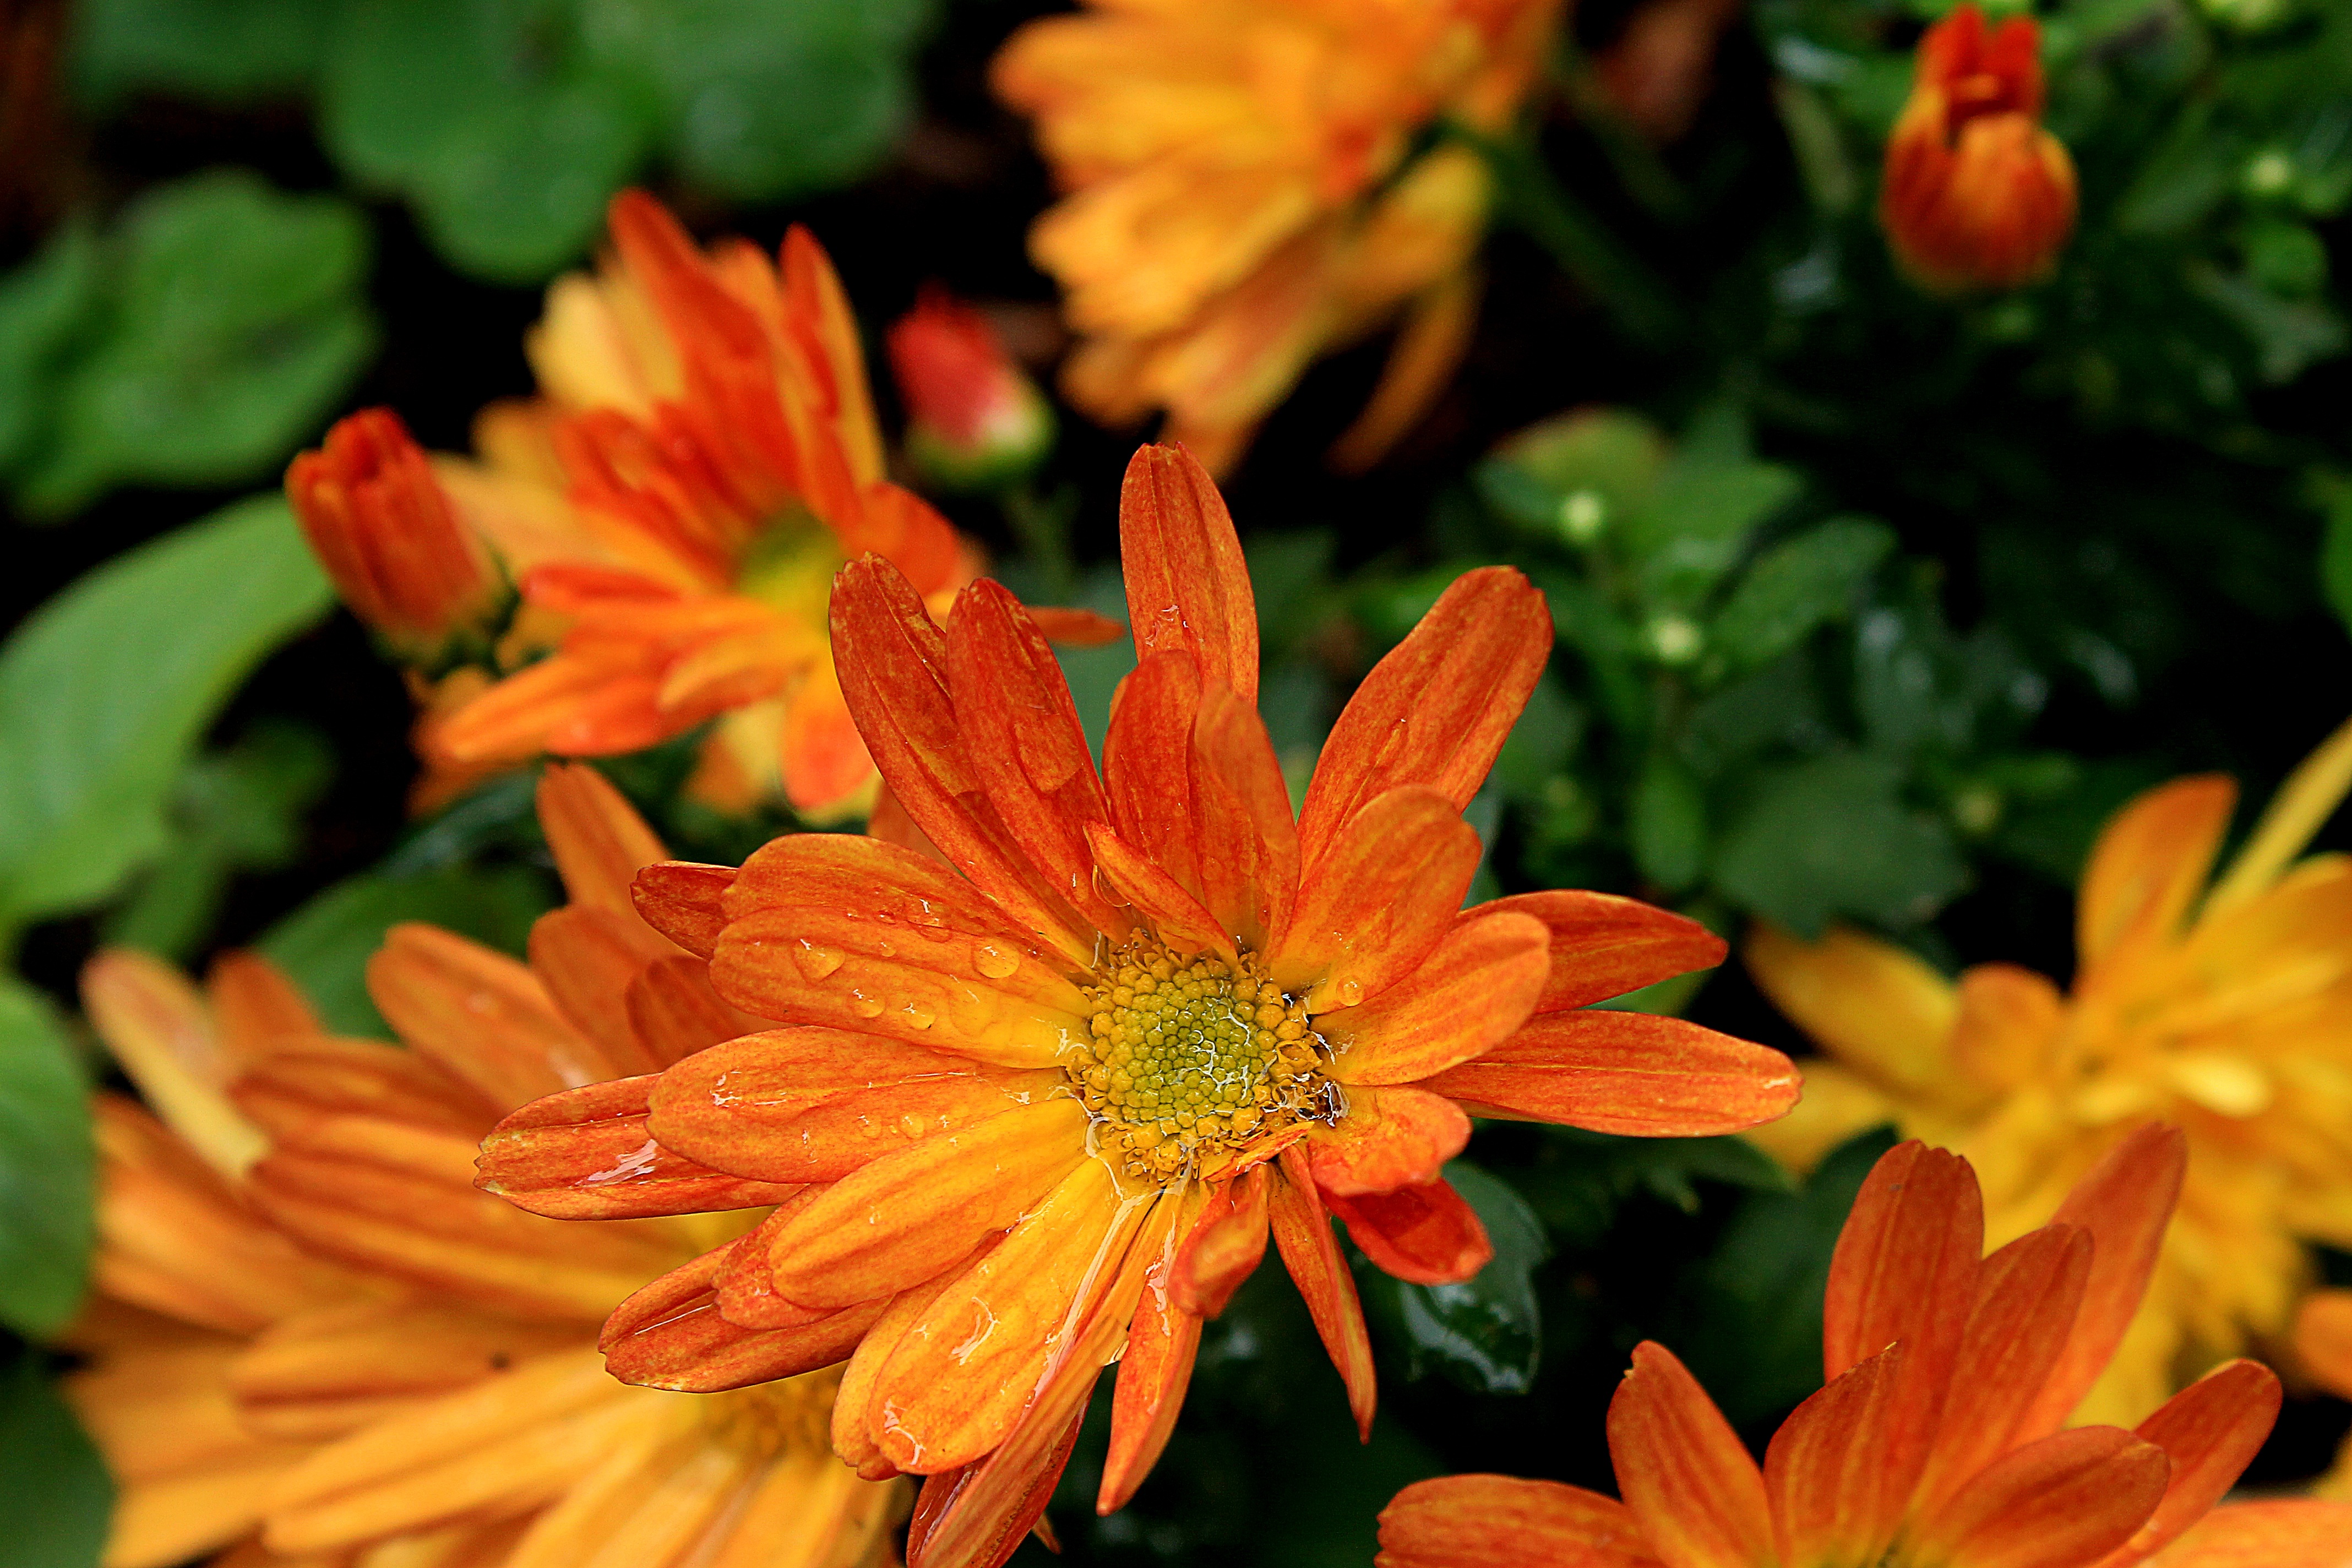
nature, plant, rain, flower, petal, wet, orange, spring, autumn, garden, flora, wildflower, margaret, macro photography, orange daisy, daisy family, sulfur cosmos, after the rain, annual plant, chrysanths